Paris Revolutions

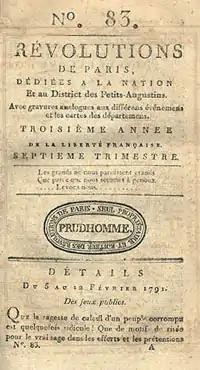
Weekly paper "Révolutions de Paris" No.83 (Week 5 February 1791)

Paris Revolutions was a French daily newspaper published during the French Revolution from 1789 to 1794.